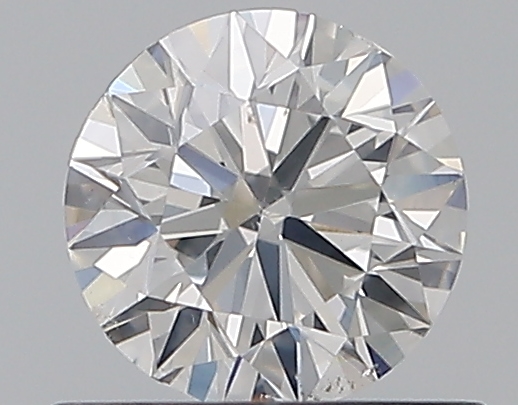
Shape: round
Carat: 0.5
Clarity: SI1
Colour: E
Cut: VG
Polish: EX
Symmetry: VG
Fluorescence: N
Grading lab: GIA
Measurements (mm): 5.04 x 5.09 x 3.16